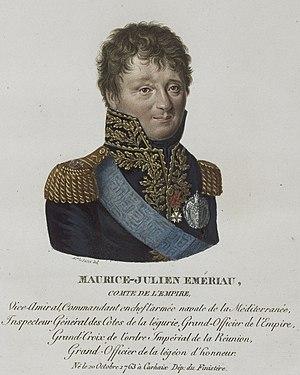
Maxime Julien Émeriau de Beauverger, né à Carhaix, en France, le 20 octobre 1762, mort à Toulon le 2 février 1845, est un officier de marine qui, ayant commencé comme mousse dans la Marine royale française a fait une brillante carrière qui l'a mené, sous la Révolution, puis sous l'Empire, au grade d'amiral et à la Pairie de France. Son père, un petit noble breton était receveur des devoirs de campagne au département de Carhaix et sa mère, Suzanne Pourcelet, était la fille d'un maire de Carhaix et la sœur d'un bailli du Roi et subdélégué de l'Intendance de la Province.